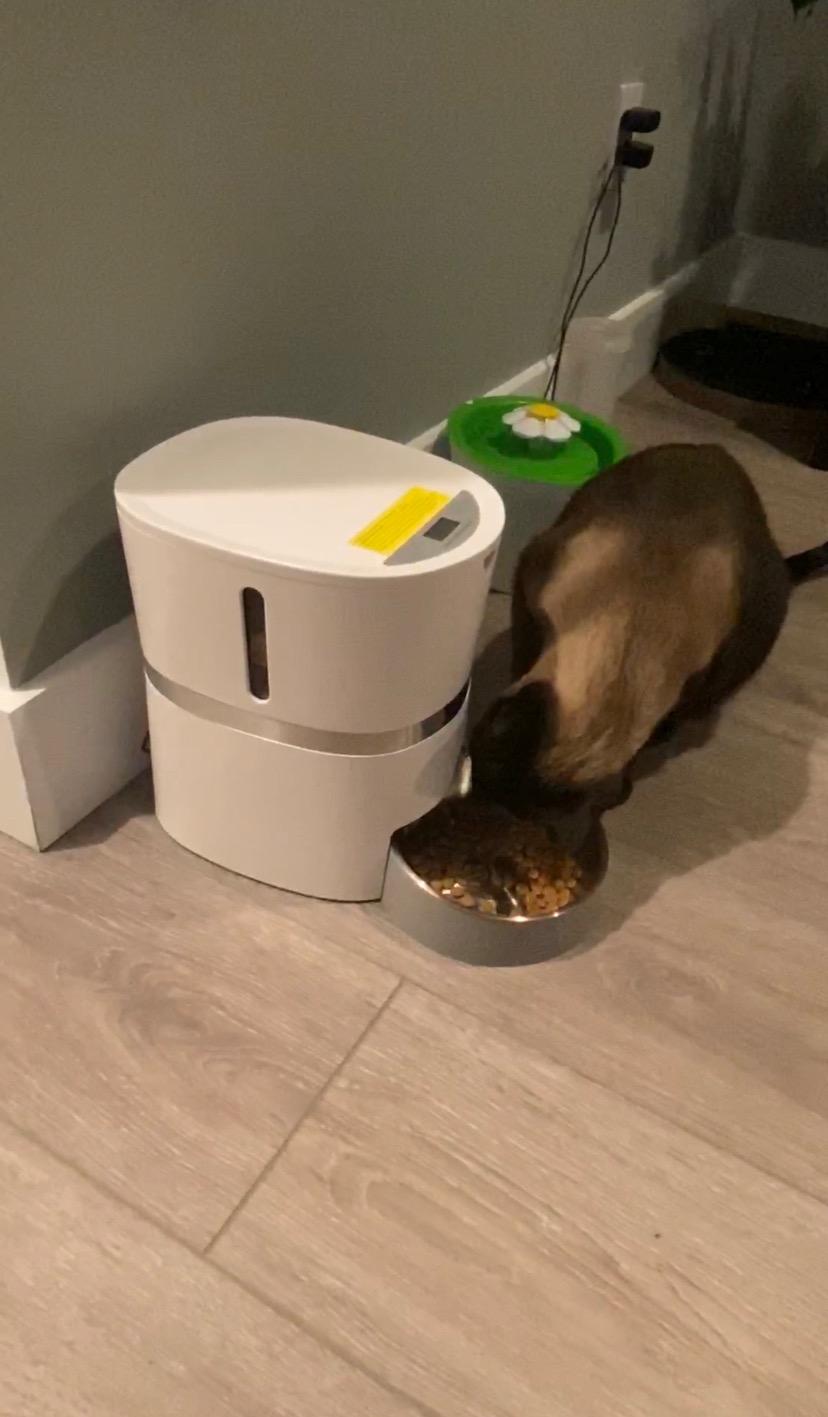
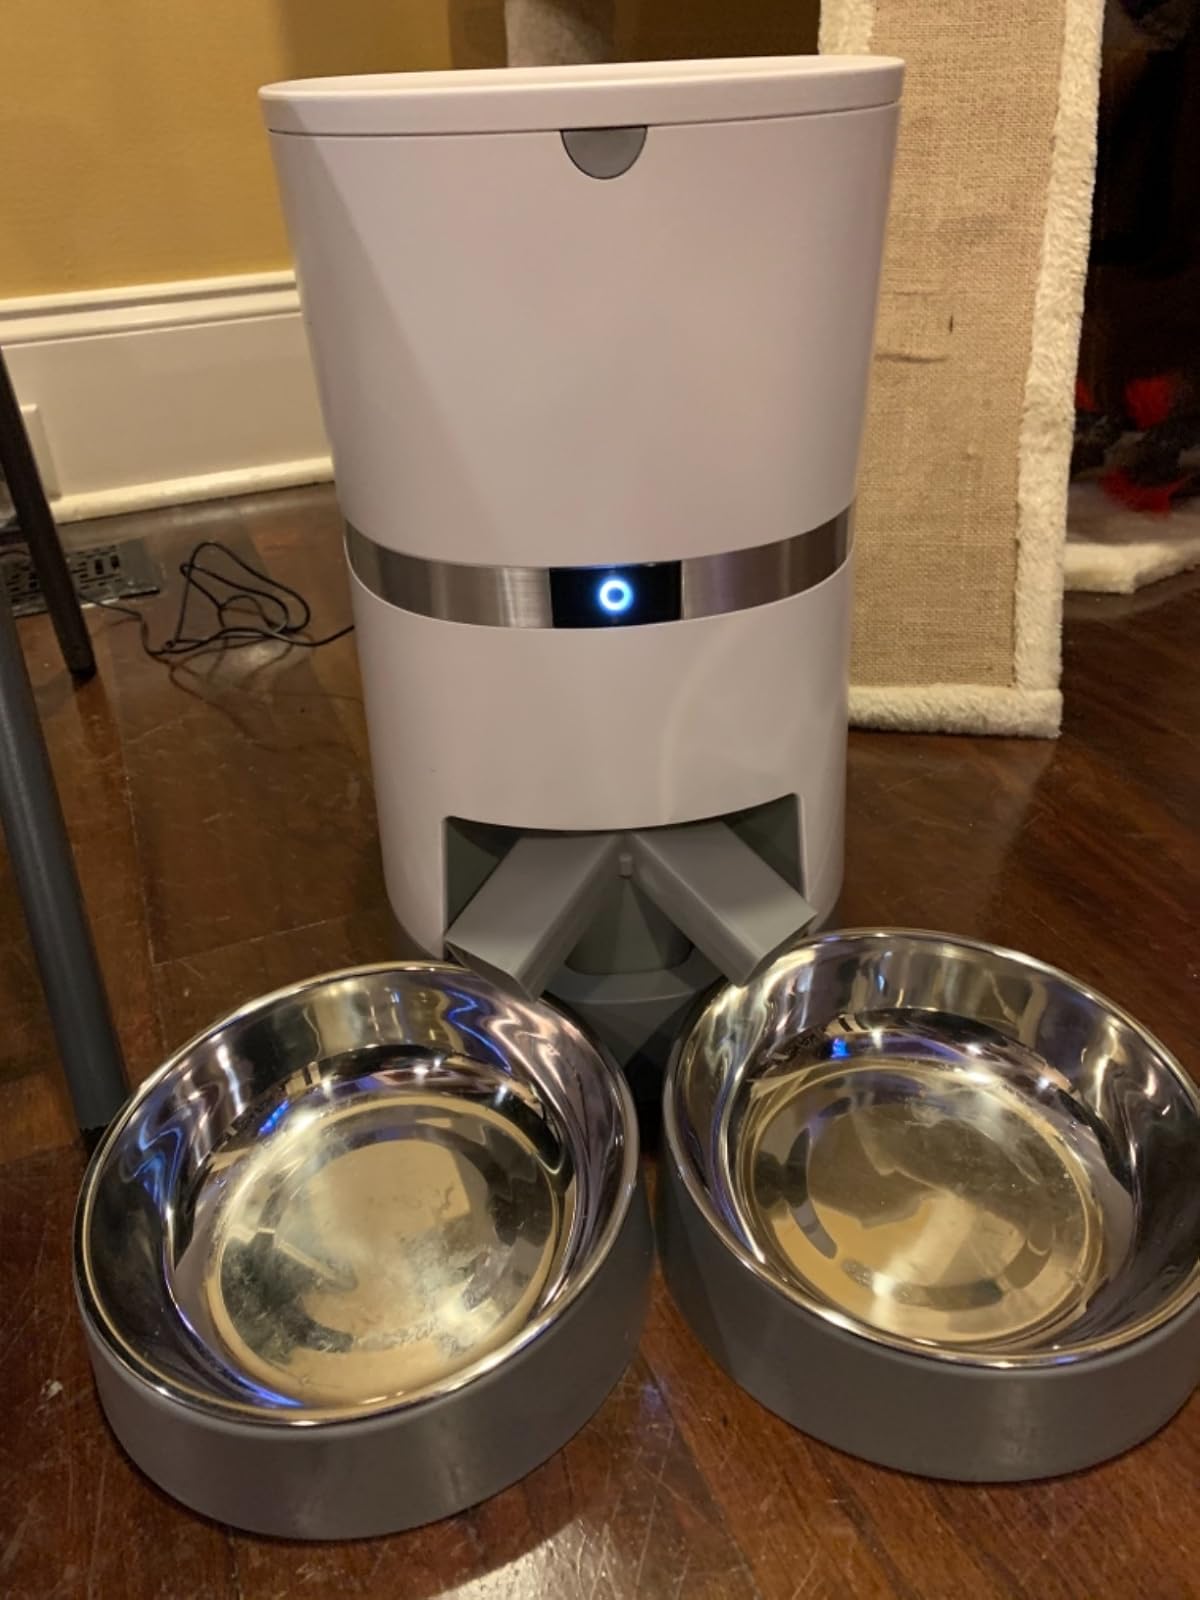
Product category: items_feeder
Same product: no